Plasma Instrument for Magnetic Sounding

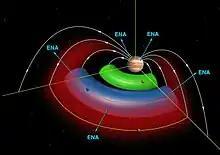
Plasma tori created by Io and Europa

PIMS works in synergy with the Interior Characterization of Europa using Magnetometry (ICEMAG) instrument to probe Europa's subsurface ocean.